Superior orders

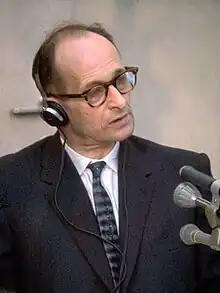
Eichmann on trial in 1961

The defense of superior orders again arose in the 1961 trial of Nazi war criminal Adolf Eichmann in Israel, as well as the trial of Alfredo Astiz of Argentina, who was responsible for many disappearances and kidnappings that took place during its last civil-military dictatorship (1976–1983). The dictators forced state-sponsored terrorism upon the population, resulting in what (to several sources) amounted to genocide.